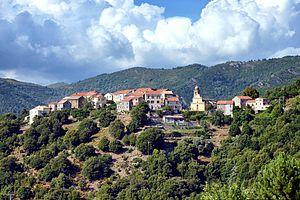
Focicchia est une commune française située dans la circonscription départementale de la Haute-Corse et le territoire de la collectivité de Corse. Elle appartient à l'ancienne piève de Rogna.